Wicca

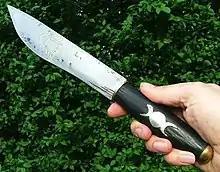
Athame, ritual knife or dagger used in Wiccan practices

Many Wiccans believe in magic, a manipulative force exercised through the practice of "spellcraft". Many Wiccans agree with the definition of magic offered by ceremonial magicians, such as Aleister Crowley, who declared that magic was "the science and art of causing change to occur in conformity with will", while another ceremonial magician, MacGregor Mathers stated that it was "the science of the control of the secret forces of nature". Many Wiccans believe magic to be a law of nature, as yet misunderstood or disregarded by contemporary science, and as such they do not view it as being supernatural, but a part of what Leo Martello calls the "super powers that reside in the natural". Some Wiccans believe that magic is simply making full use of the five senses to achieve surprising results, whilst other Wiccans do not claim to know how magic works, merely believing that it does because they believe they have observed it to be so.